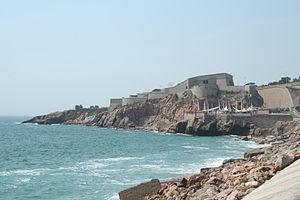
Sète (Hérault) - fort Saint-Pierre (1710-1711) construit par Antoine Niquet, aujourd'hui transformé en théâtre de la Mer.
Le golfe du Lion est un golfe fermant l'extrême nord-ouest de la Méditerranée occidentale, entre le Cap de Creus, situé en Catalogne à l'ouest et, selon les avis, le cap Sicié ou la presqu'île de Giens, tous les deux situés dans le Var, à l'est. Son littoral relève donc principalement des régions administratives françaises d'Occitanie à l'ouest, et de Provence à l'est.